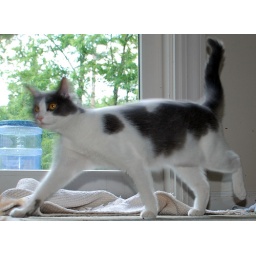
Leo is a young female pet cat we brought in from the wild. she is now an indoor cat.